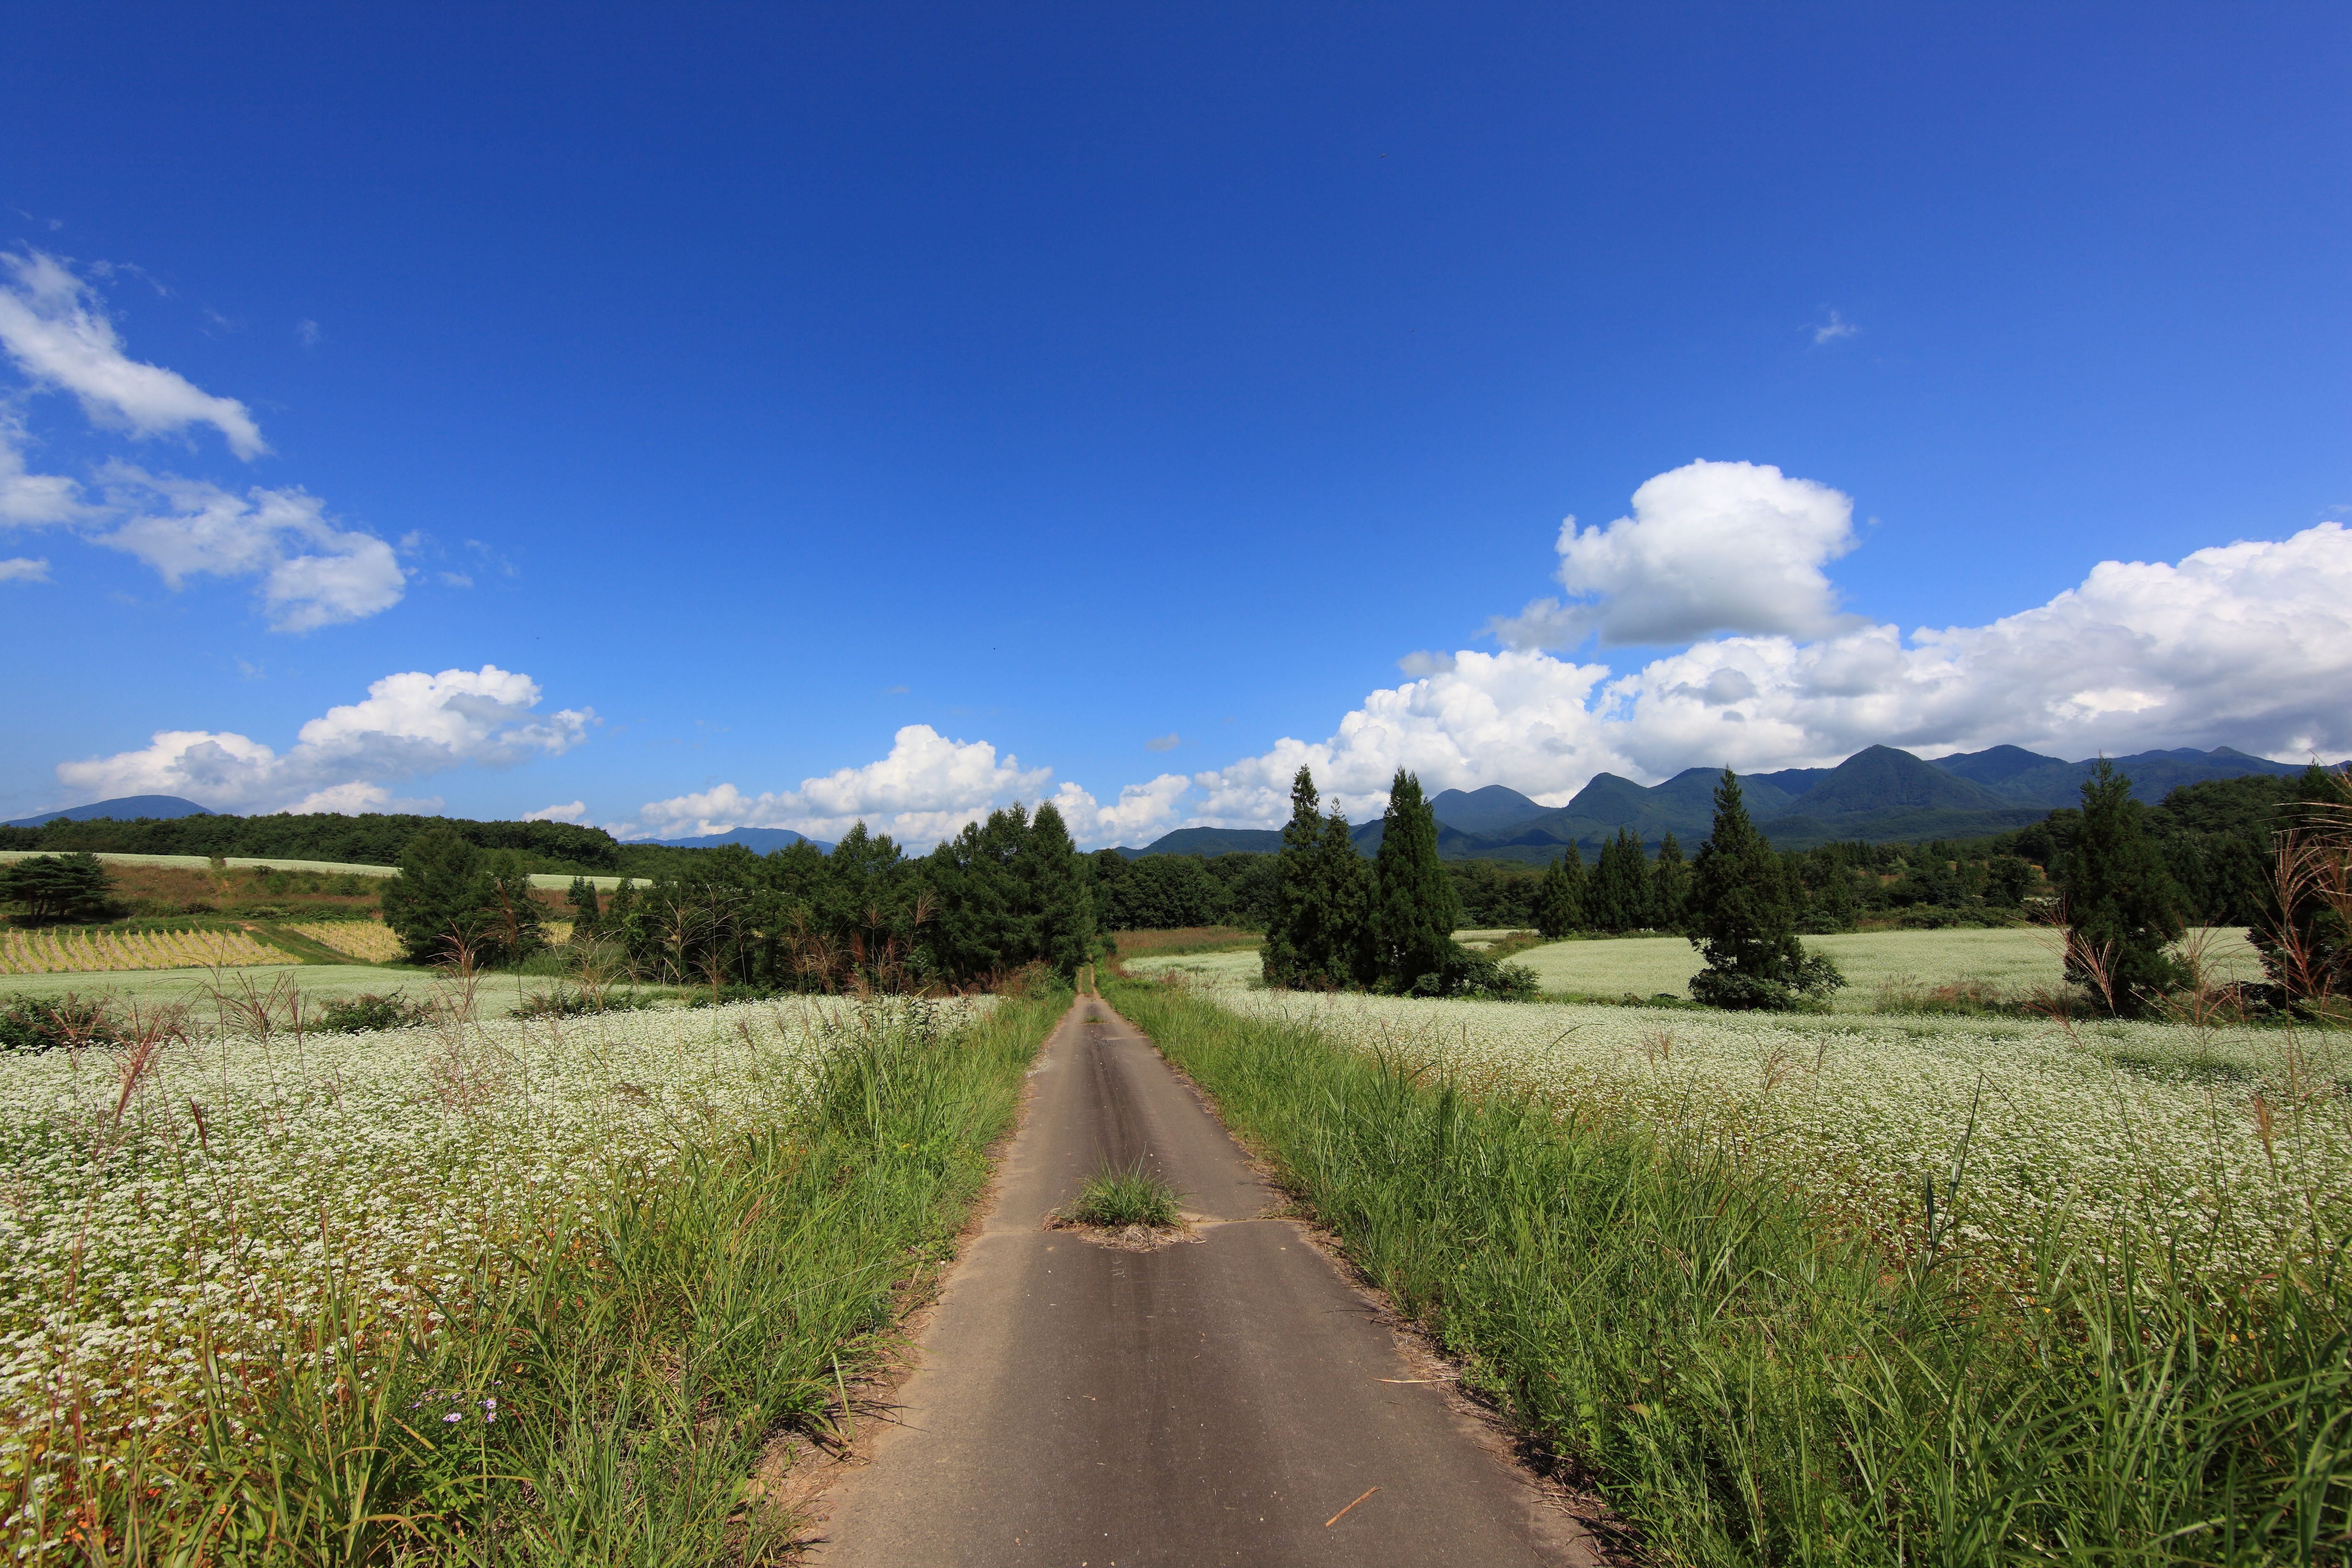
landscape, grass, horizon, mountain, cloud, sky, road, field, farm, meadow, prairie, hill, flower, view, valley, dirt road, high, pasture, soil, agriculture, plain, cool image, grassland, plateau, 5d, hires, markii, ecosystem, hi, res, resolution, canonef14mmf28liiusm, soba, buckwheat, steppe, rural area, natural environment, grass family